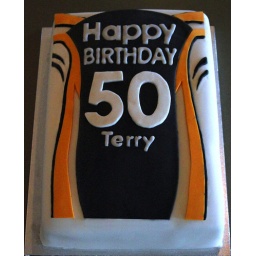
This was a really huge rectangular Hummingbird cake with Cream Cheese frosting and covered in sugar paste